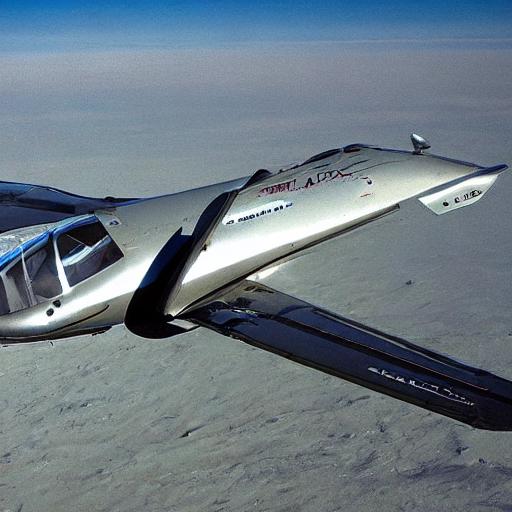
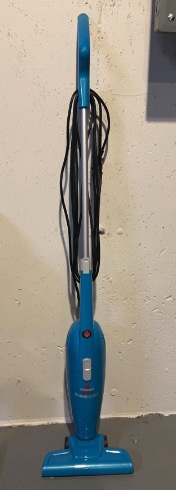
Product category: items_vacuum
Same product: no